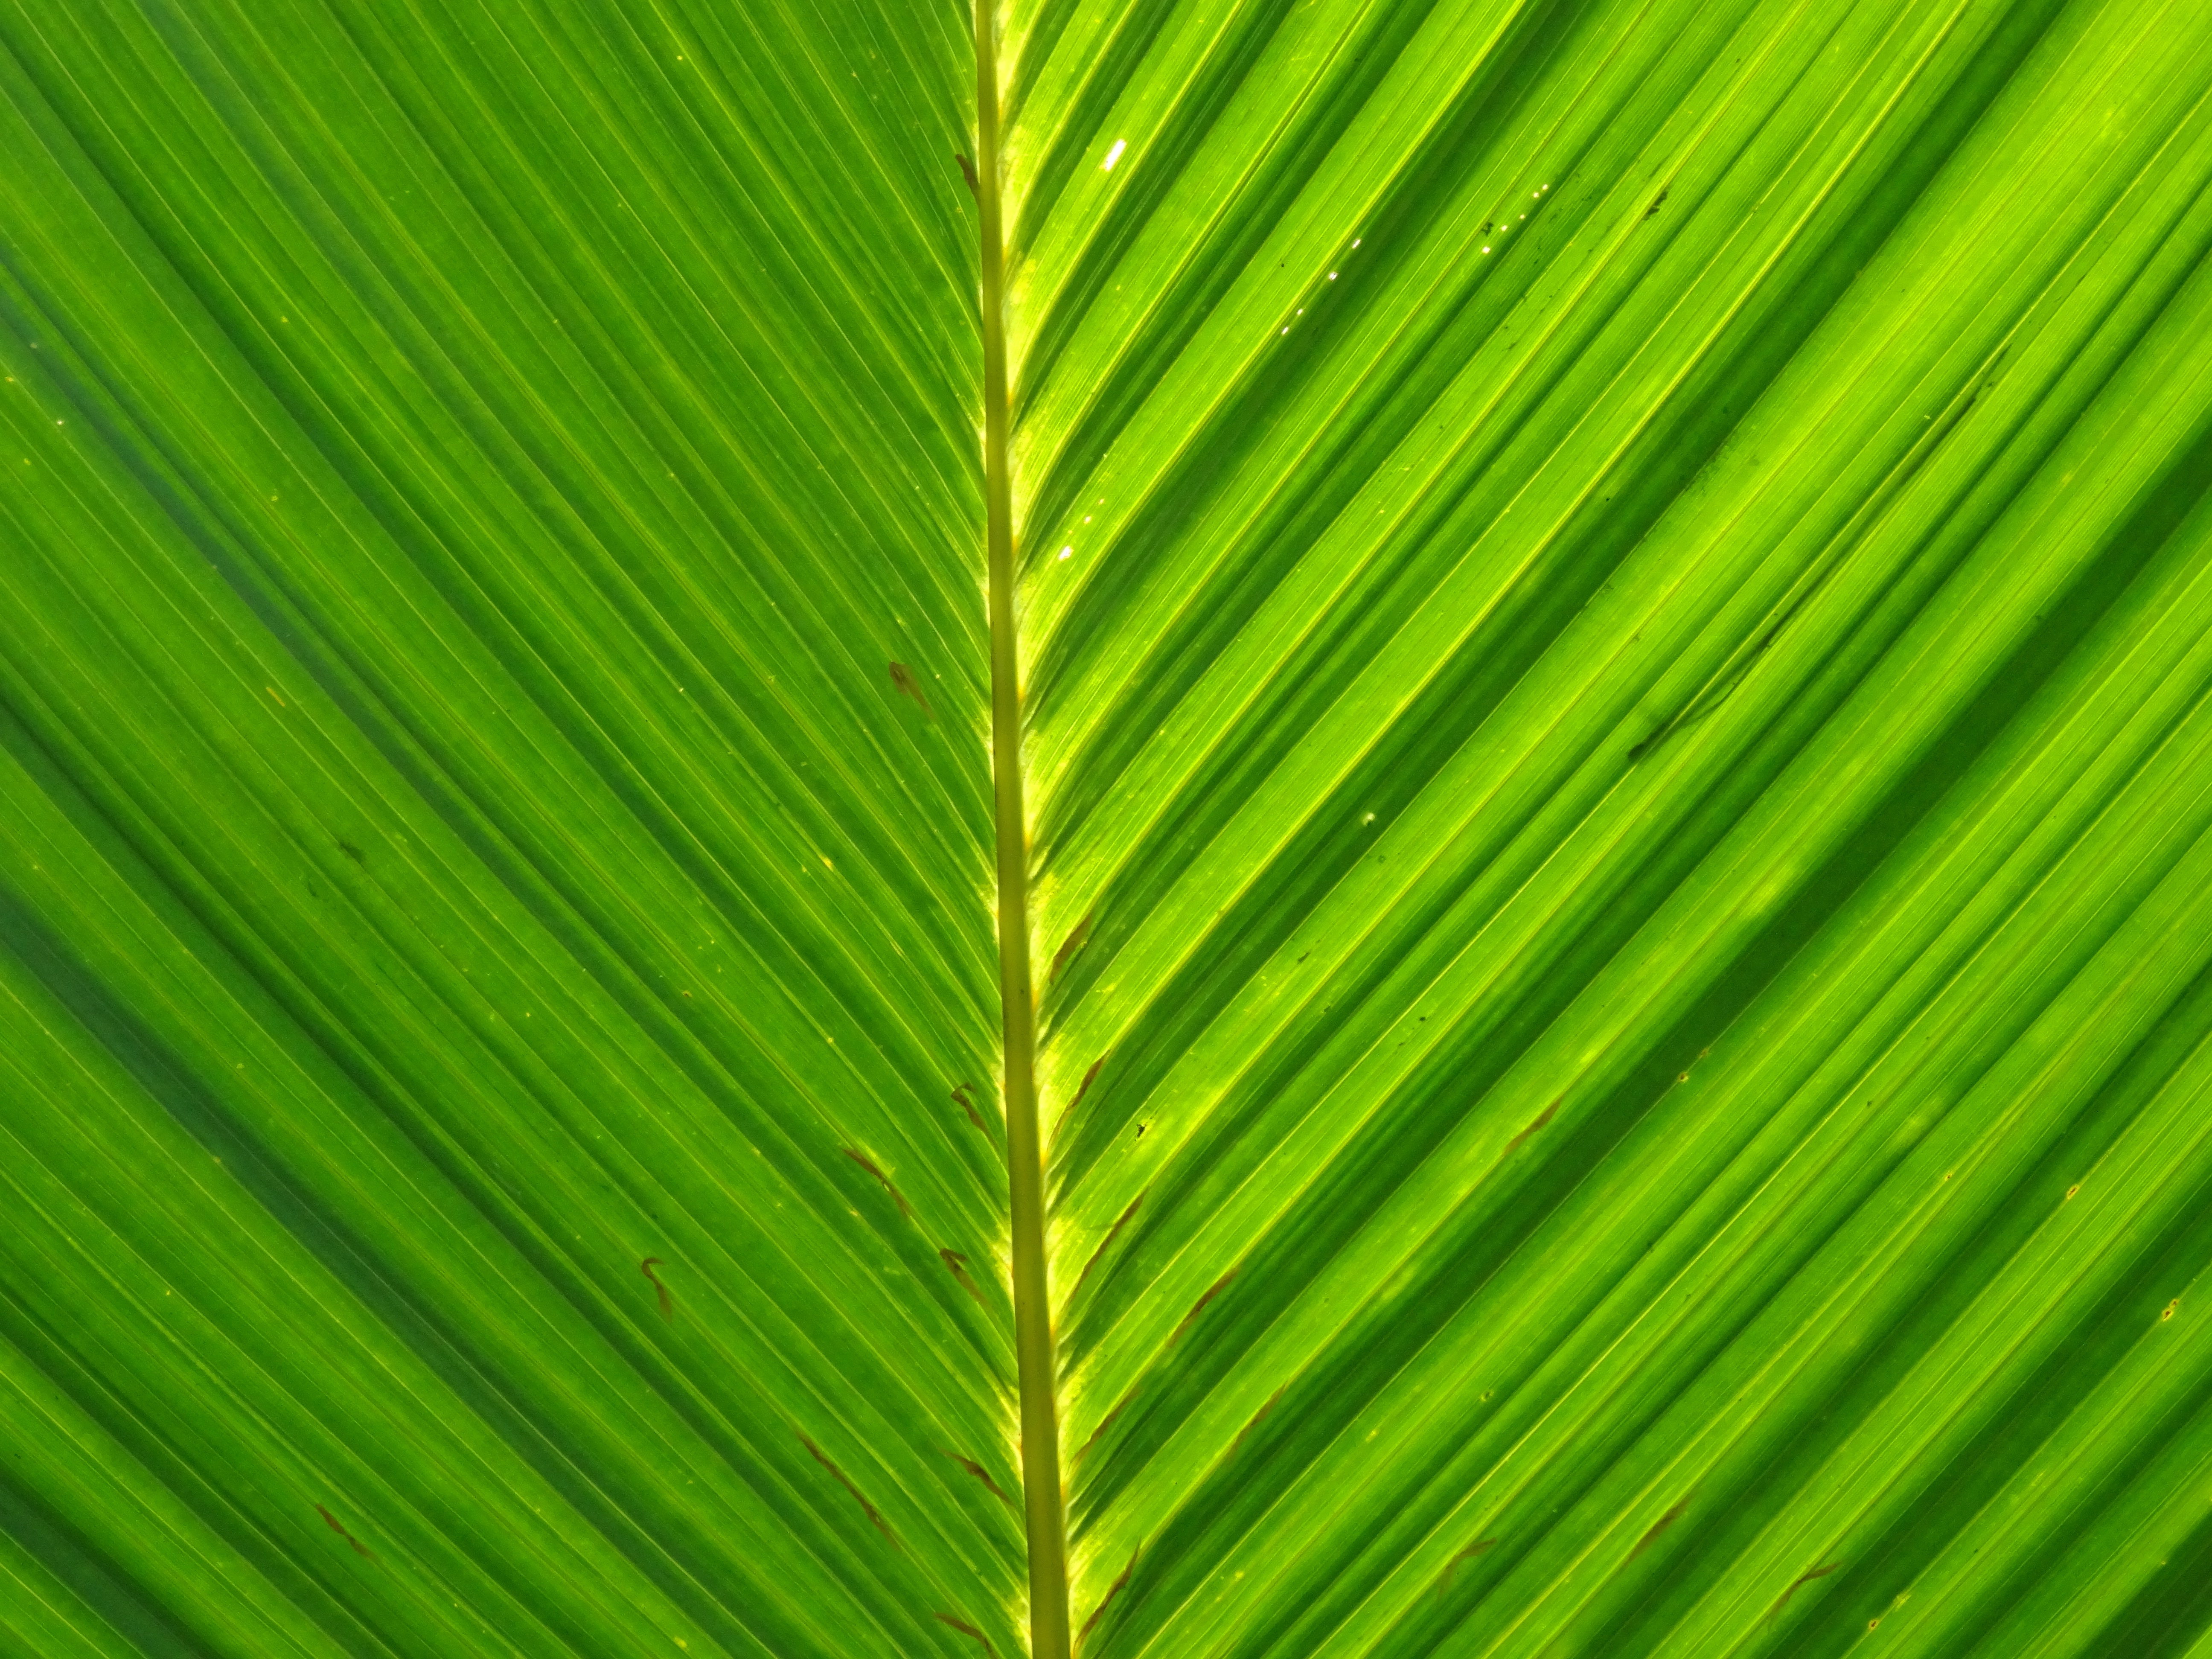
tree, grass, branch, plant, sunlight, leaf, flower, foliage, green, palm, banana leaf, palm leaves, grass family, plant stem, land plant, arecales, palm family